Serzh Sargsyan

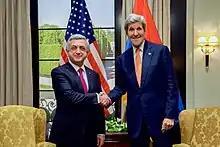
Sargsyan with U.S. Secretary of State John Kerry, 16 May 2016

Our belief is that the settlement of the Karabakh conflict should be based on human rights and the will of the Karabakh people… It is the only way to achieve lasting, feasible, and peaceful settlement. The alternative to this settlement is the forcing of the Karabakh people back into Azerbaijan, which will inevitably lead to attempts of new ethnic cleansing of Armenians in Karabakh. There is no alternative here."